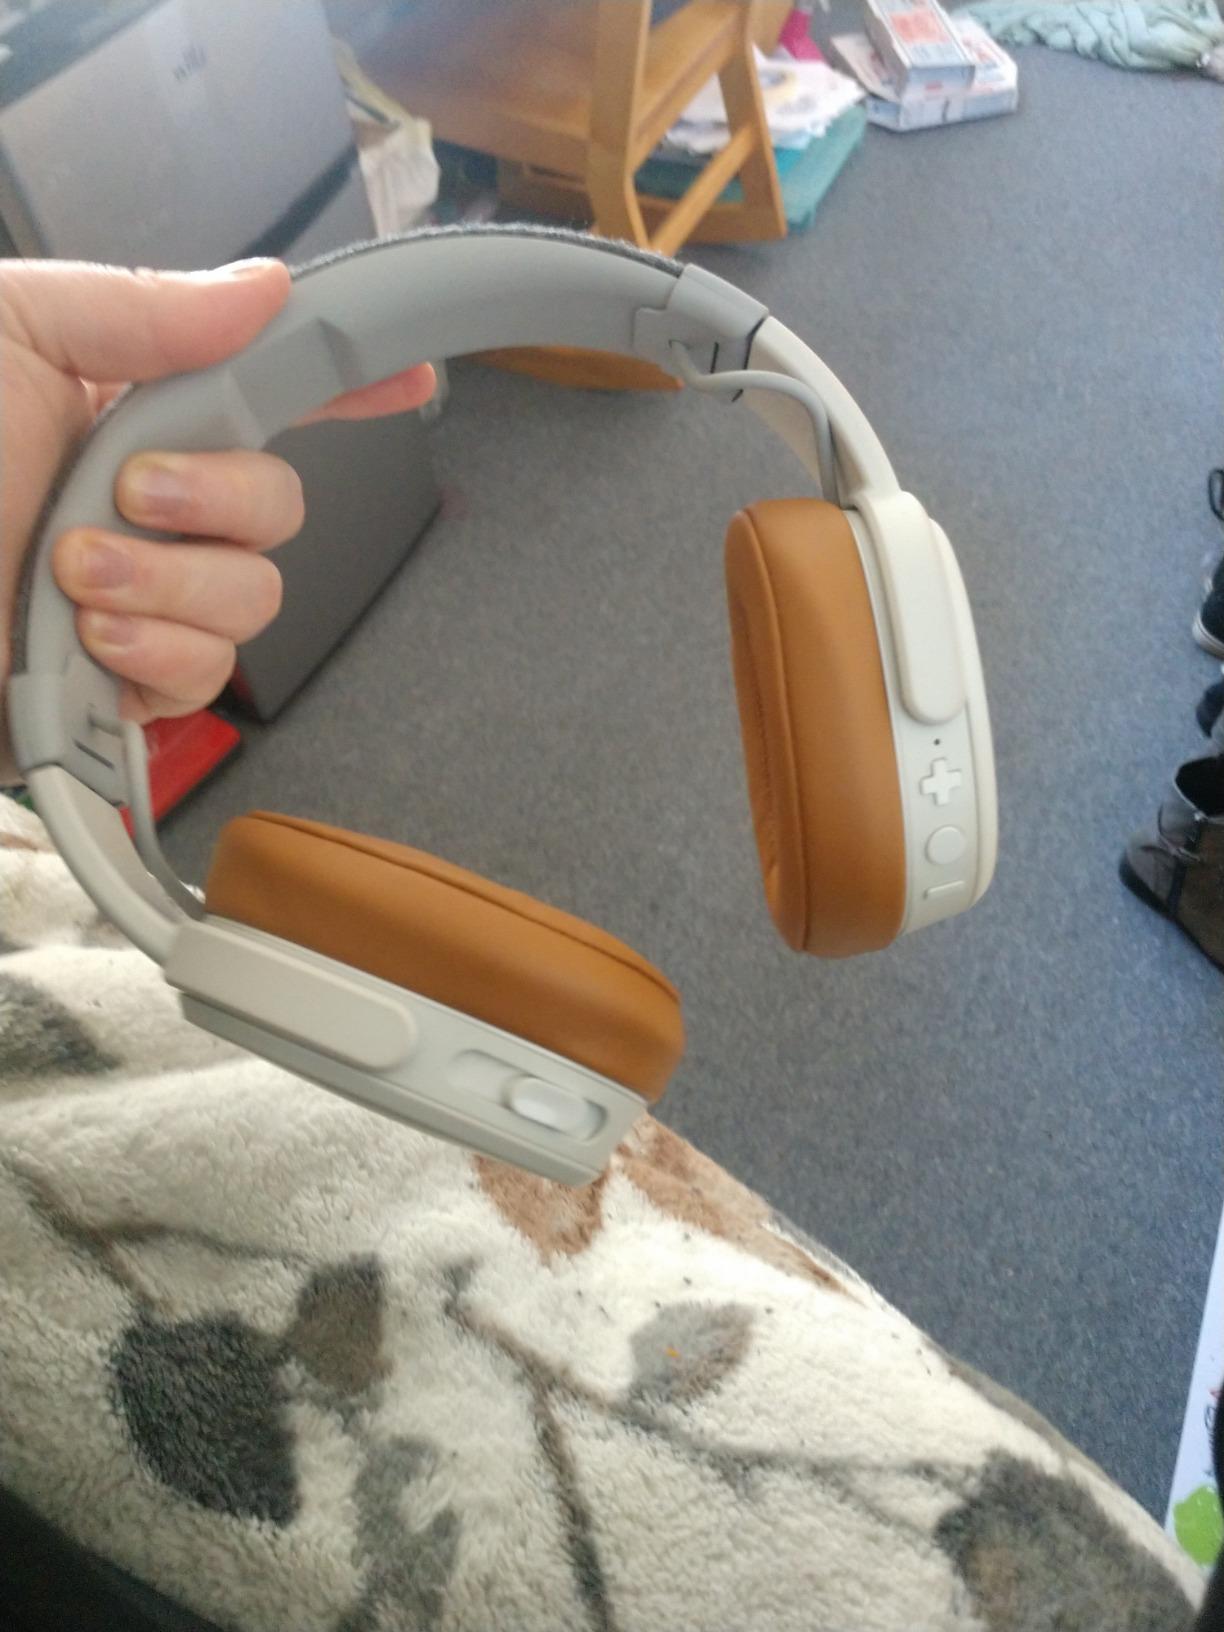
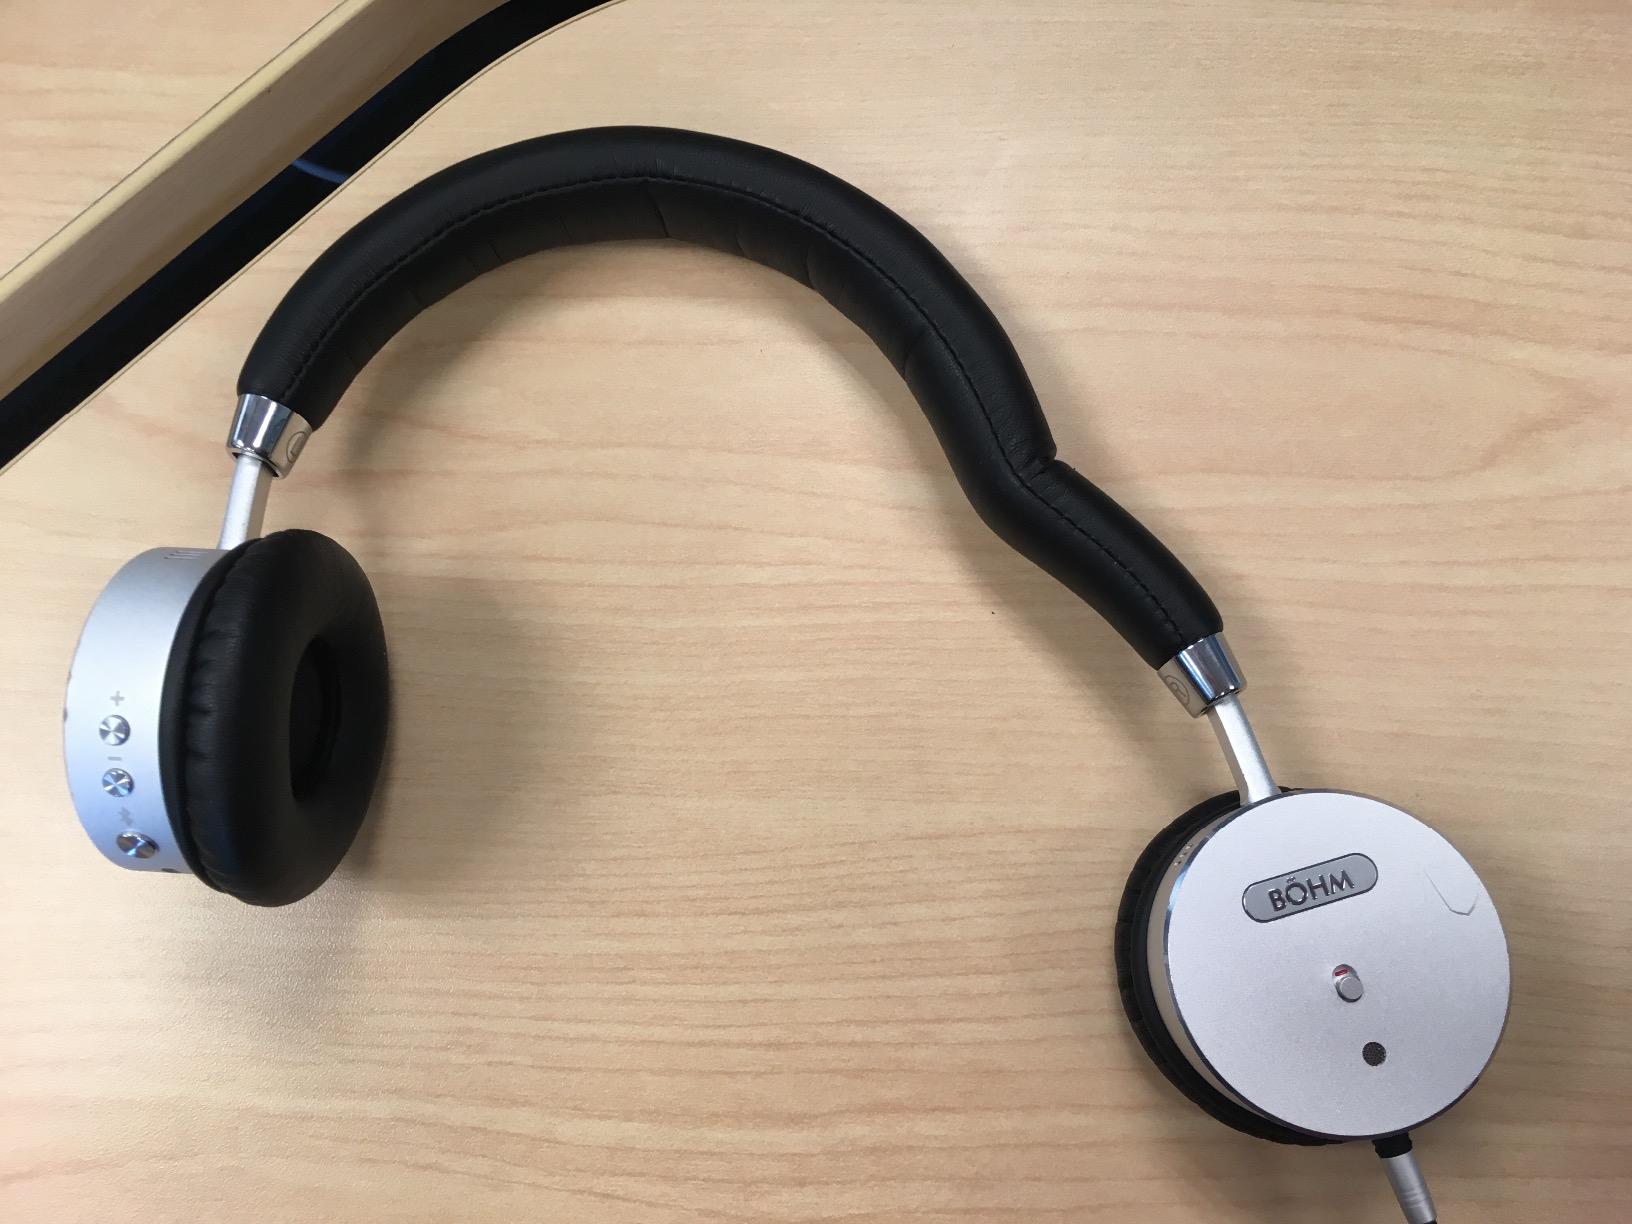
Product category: headphones
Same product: no